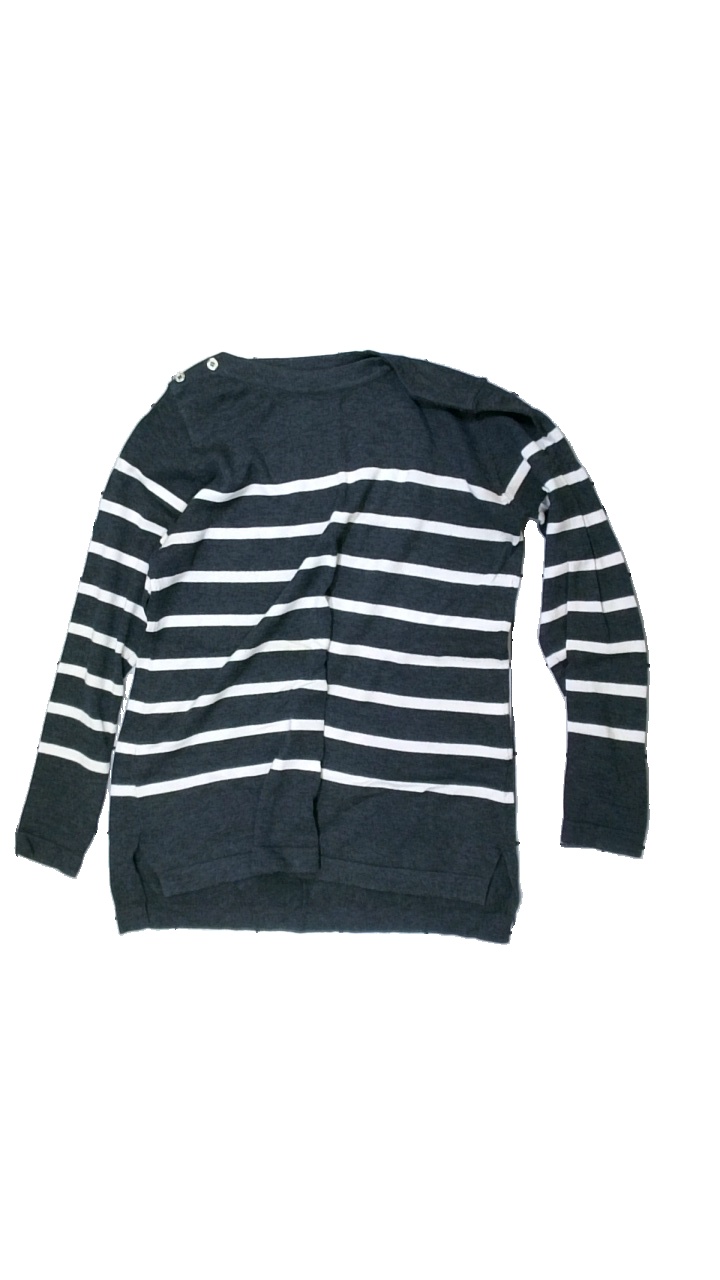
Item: Sweater (Ladies)
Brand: Isolde
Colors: Grey, White
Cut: Regular, C-collar
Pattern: Striped
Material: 57% acrylic, 43% cotton
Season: All
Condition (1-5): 3
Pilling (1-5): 3
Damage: pilling around armpit
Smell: Major
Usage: Export
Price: <50